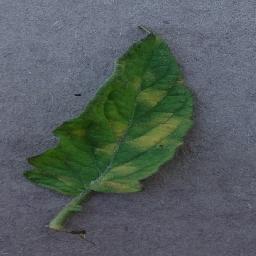
Label: Tomato___Leaf_Mold